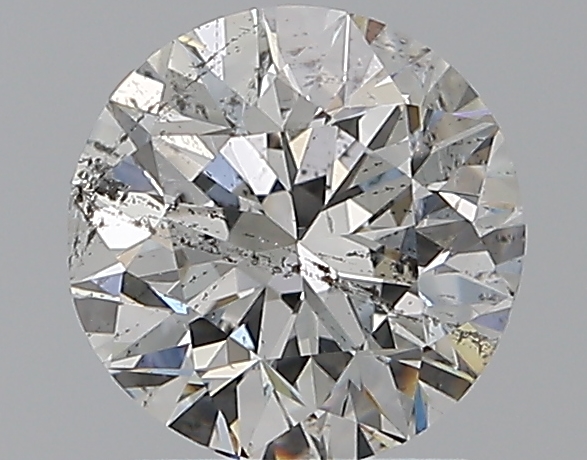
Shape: round
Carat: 1.5
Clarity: SI2
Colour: E
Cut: VG
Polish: EX
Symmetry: GD
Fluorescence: N
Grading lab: IGI
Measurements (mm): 7.23 x 7.13 x 4.69